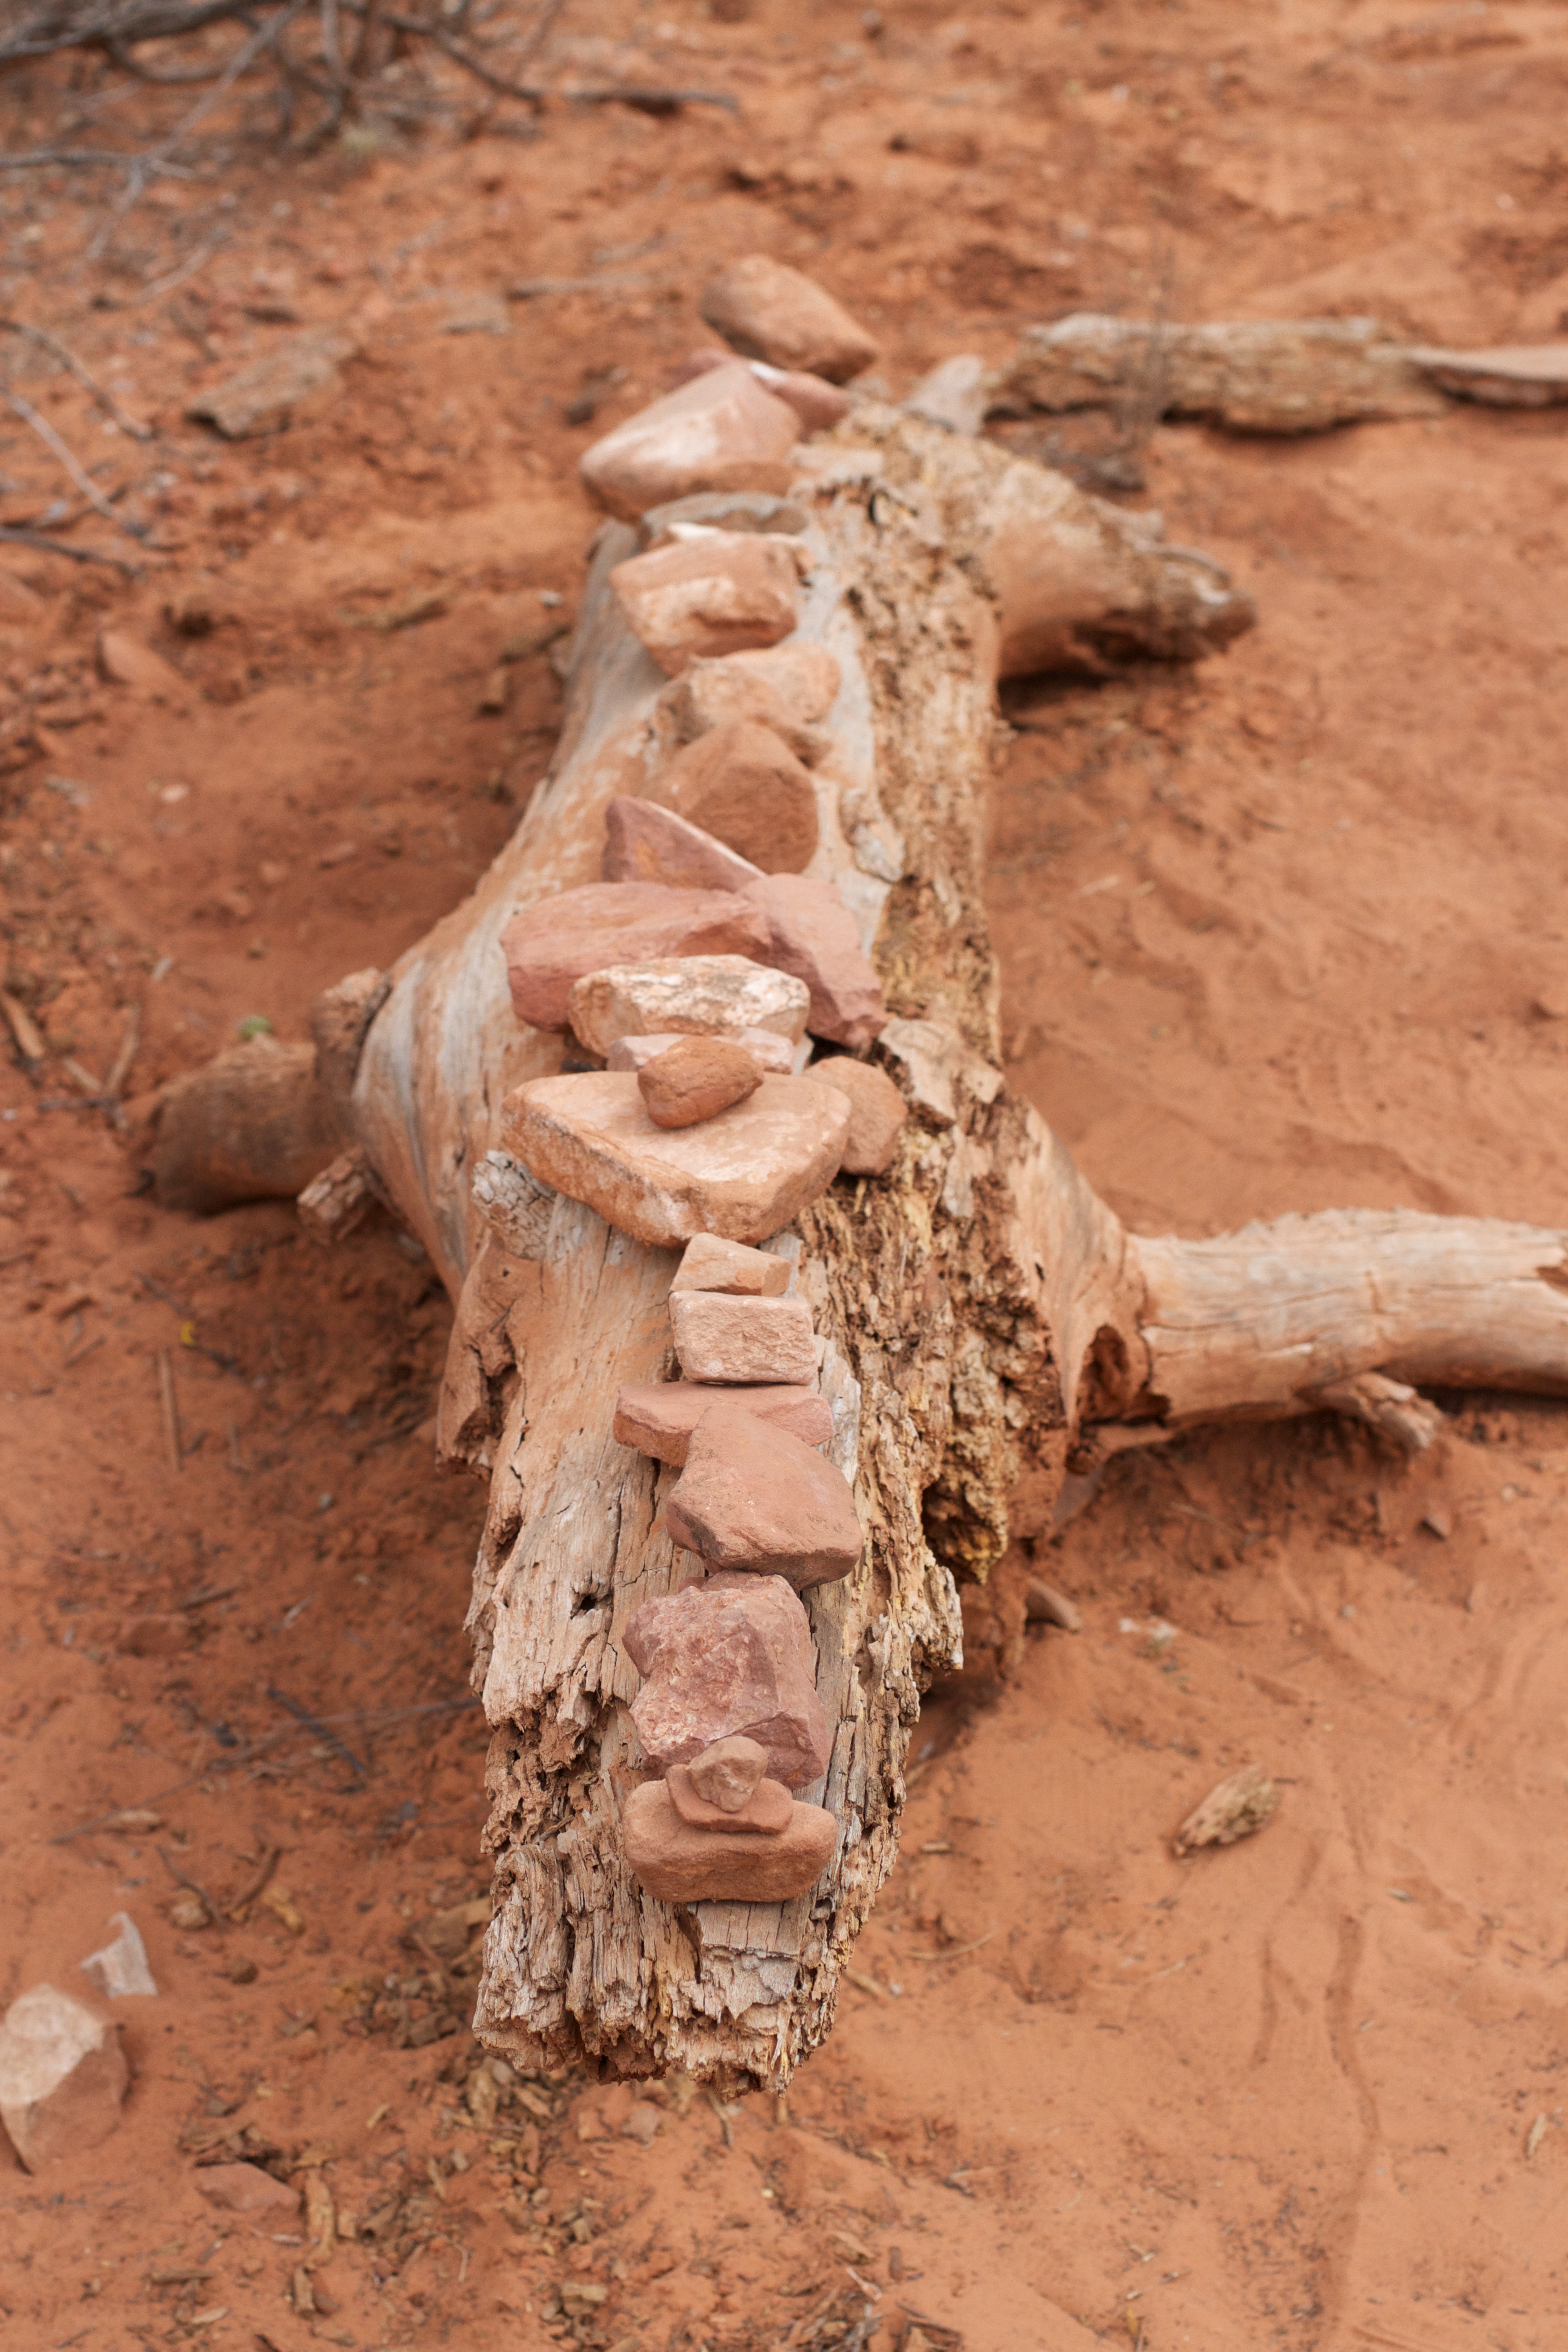
driftwood, tree, sand, wood, trunk, mud, soil, material, sculpture, art, cool image, geology, temple, carving, ancient history